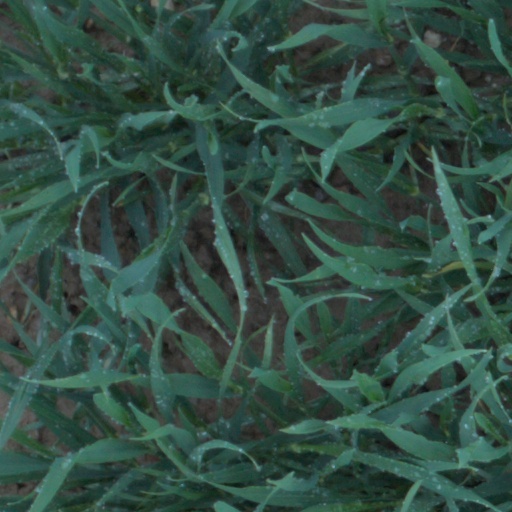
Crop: wheat